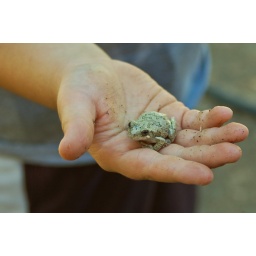
It must be a boy thing since the girls wouldn't come anywhere near the frogs.